Stanley Witten

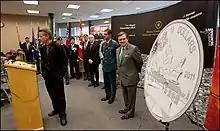
Witten addressing at the 2011 Highway of Heroes coin unveiling in Trenton, Ontario.

Stanley Witten is a Canadian artist and engraver. Witten has received national recognition in Canada for his coin designs, including Big Maple Leaf in 2003, and the Terry Fox loonie in 2005.